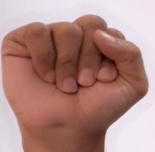
ASL sign: S